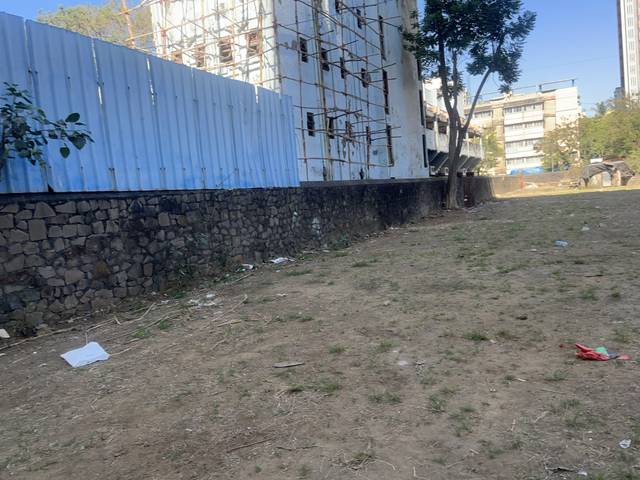
Region: India
Coordinates: 19.201, 72.845